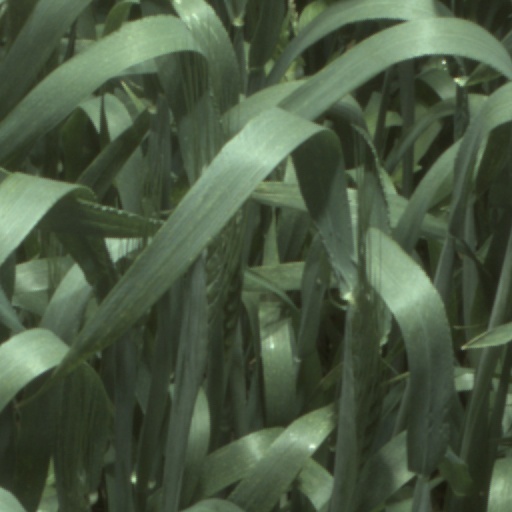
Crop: wheat